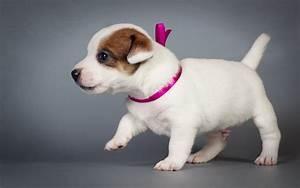
dog